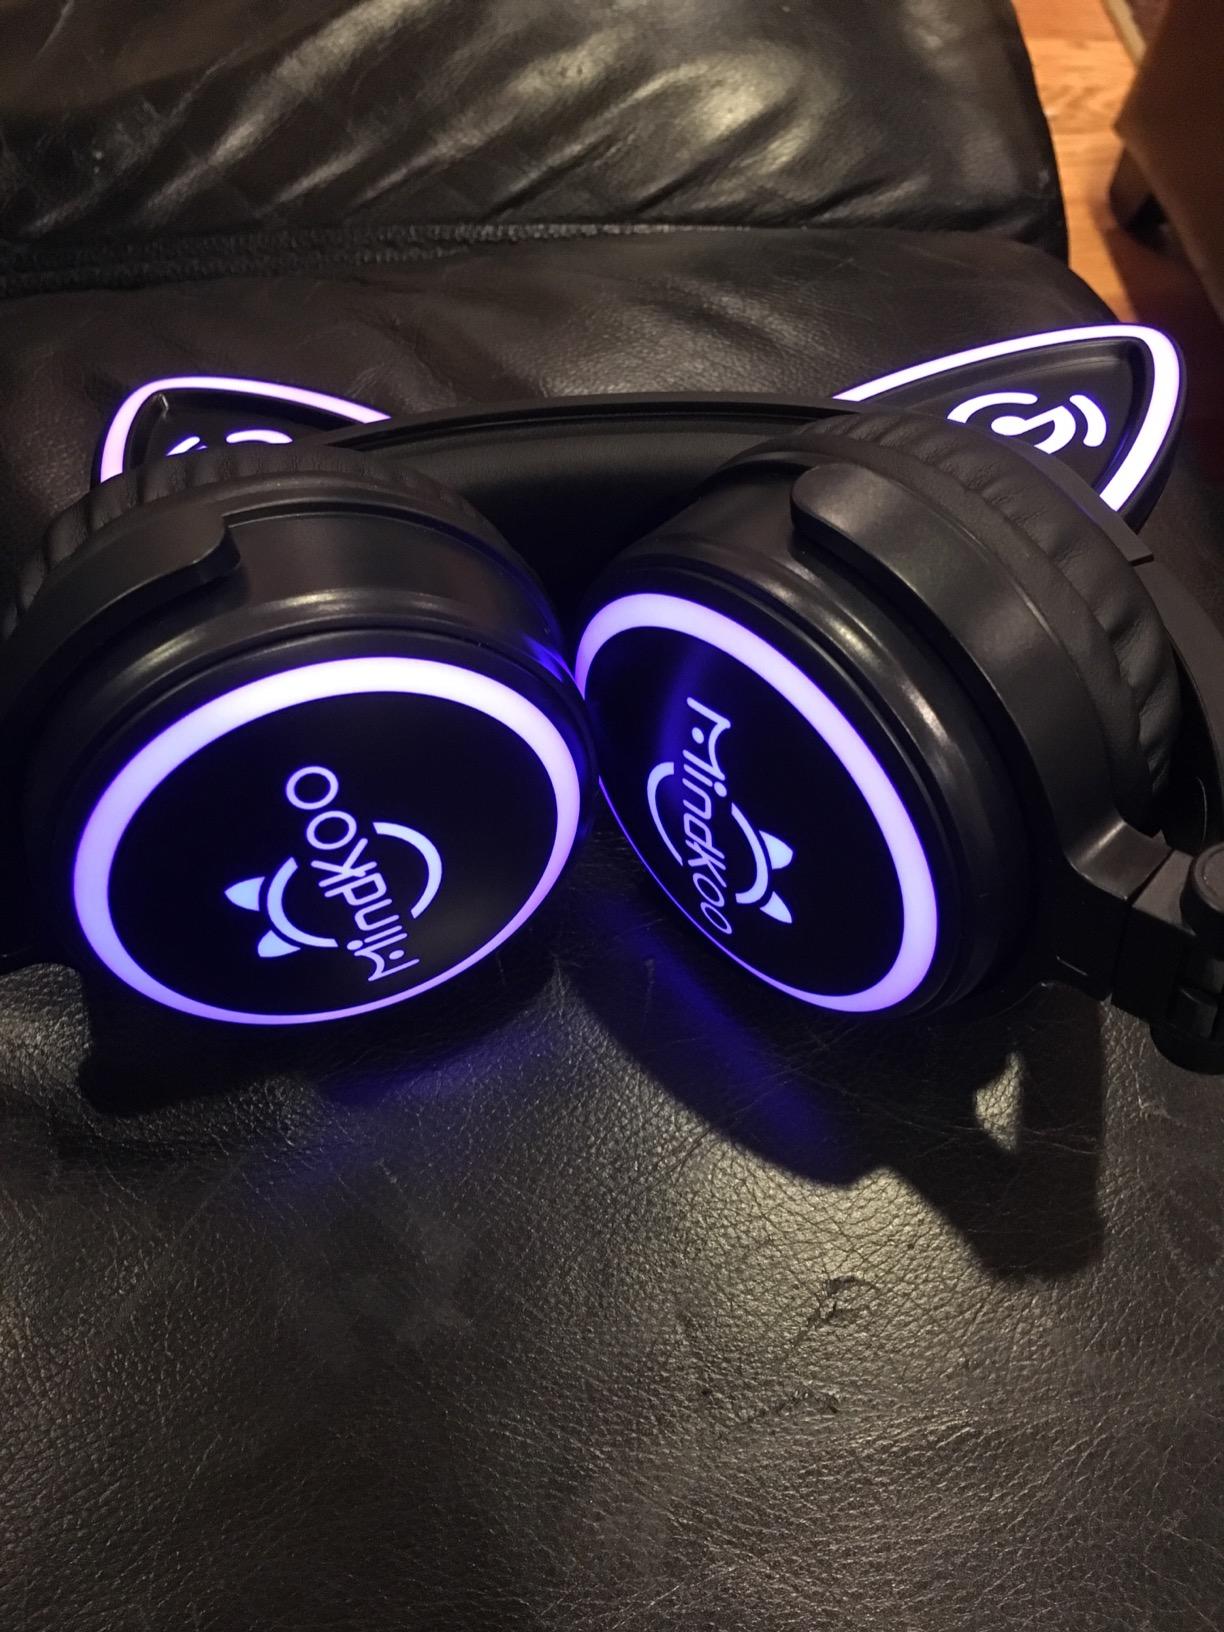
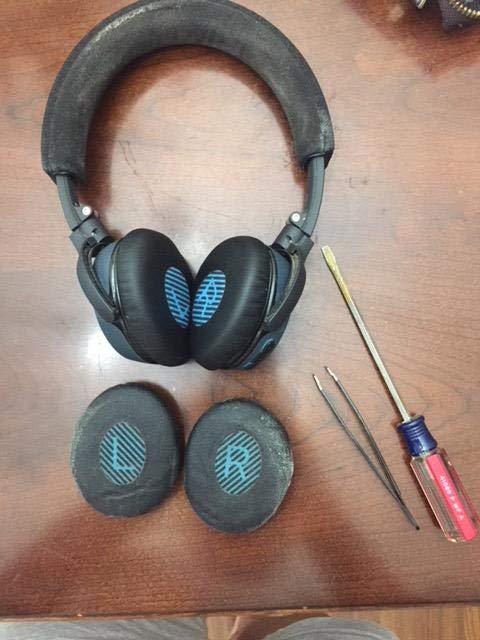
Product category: headphones
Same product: no